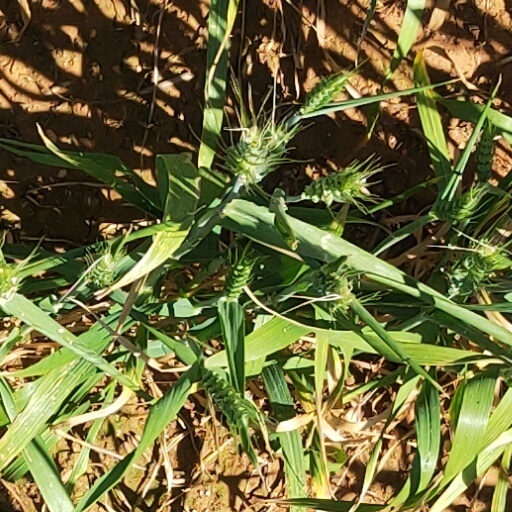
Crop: wheat